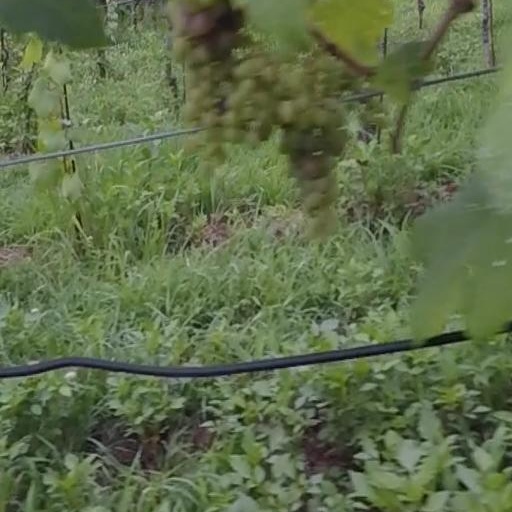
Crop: grape